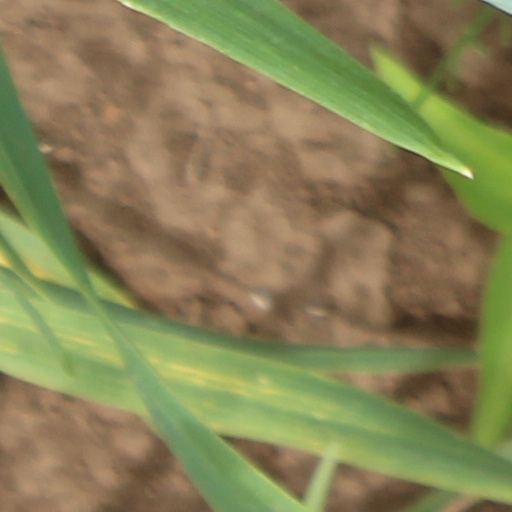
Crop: wheat